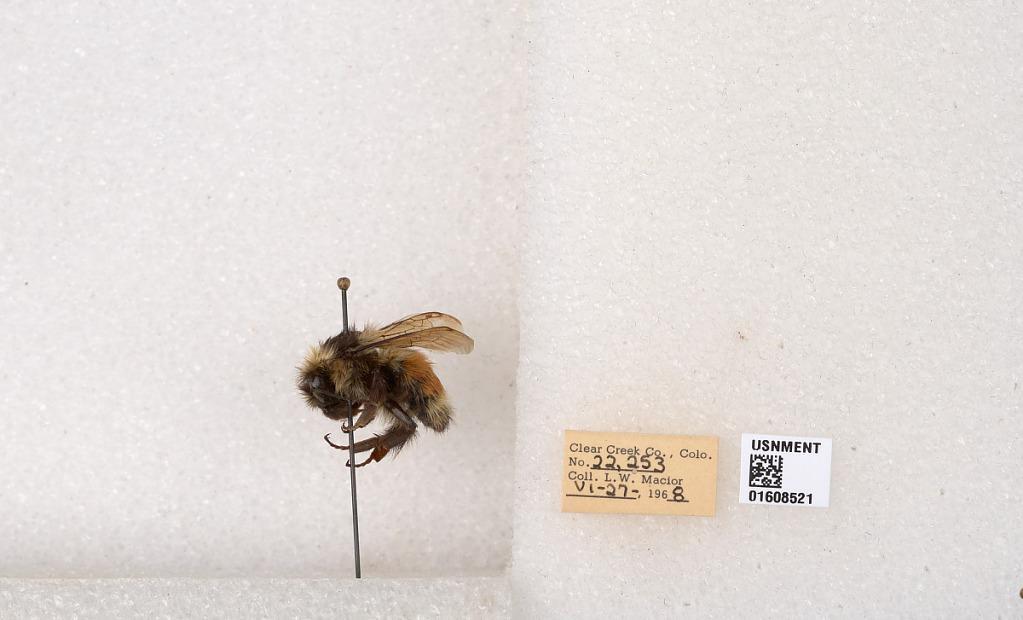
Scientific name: Bombus (Pyrobombus) sylvicola Kirby
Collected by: L. Macior
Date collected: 1968-6-27
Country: United States
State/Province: Colorado
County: Clear Creek
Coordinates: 39.6891, -105.644